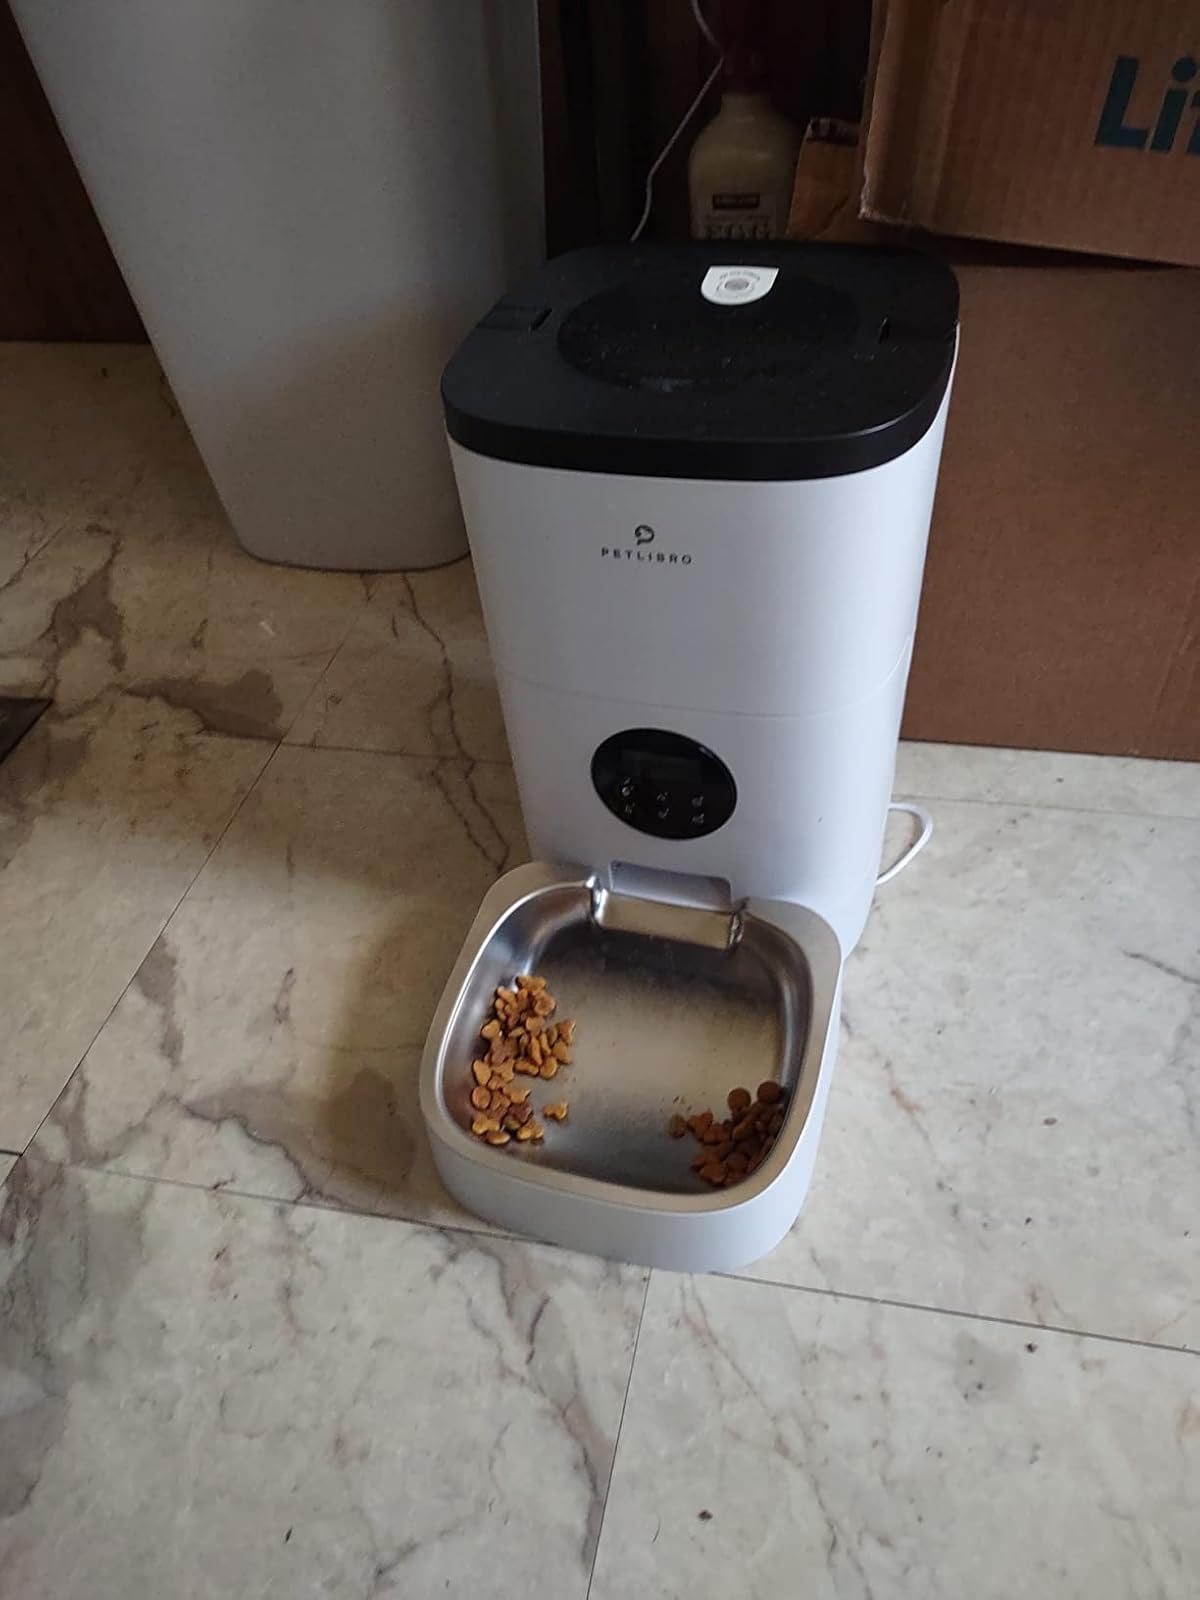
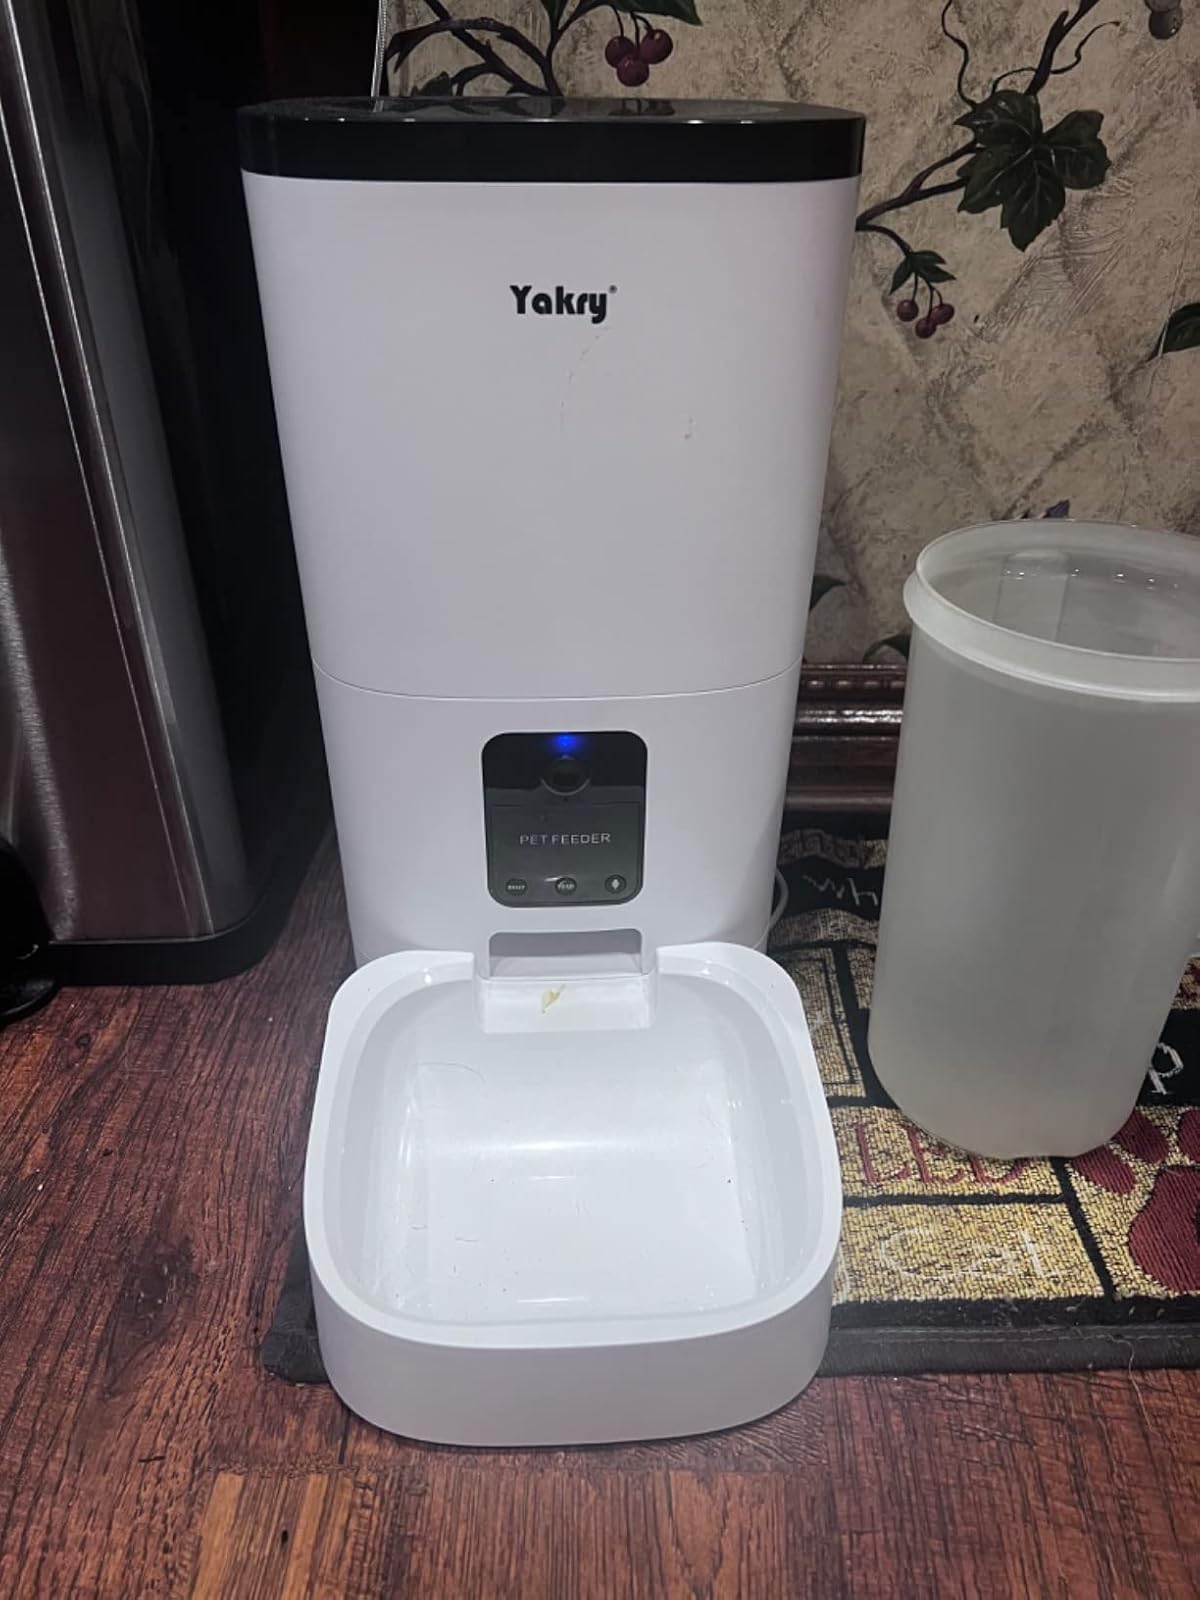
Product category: items_feeder
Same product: no